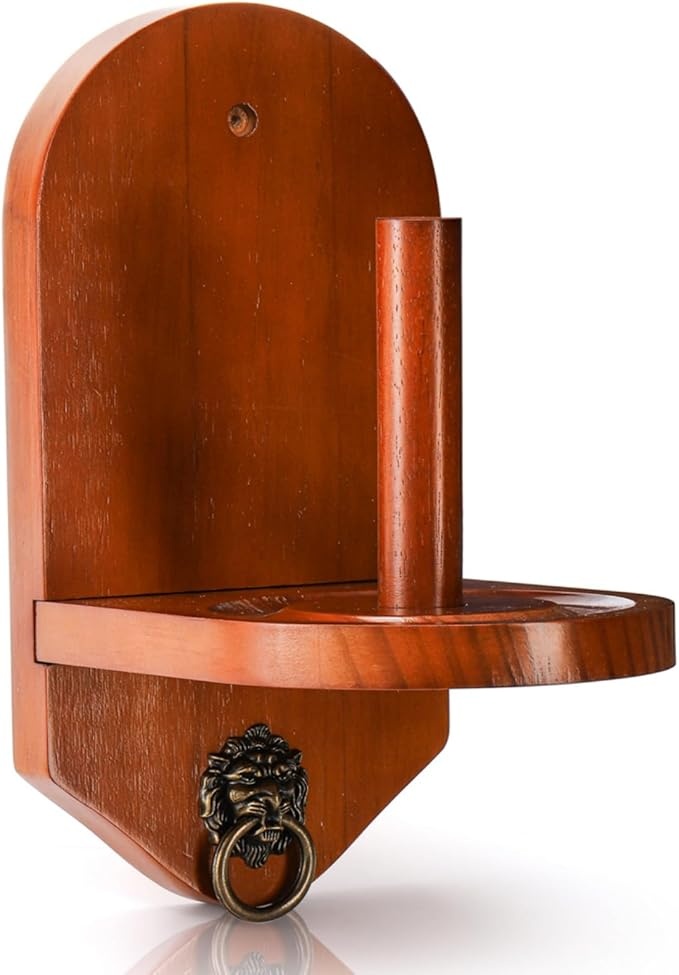
Wall Mounted Cone Chalk Holder, Solid Wood Pool Hand Chalk Holder, Billiards Pool Table Cone Chalk Holder with Beveled Edge and Hardware, Pool Table Accessories
About This Premium Quality: Our solid wood pool hand chalk holder is made of high-grade walnut wood, which is heavy, solid and durable for long-lasting use. And It is coated with smoothly and brightly polished surface. Our product is well packed to ensure no distress. Perfect Size: Our wall mounted cone chalk holder measures 6 x 12 x 6.7 inch (L x W x D). And the stick standing on the center of the base measures 5.1 inch in length and 1 inch in diameter. Beautiful Design: Our pool table cone chalk with beveled edge and hardware is attractively crafted with a metal lion face on the bottom of it, together with beautiful stylish color and texture adding a certain charm to your pool table. Wall Mounted: Our wall mounted cone chalk holder comes with a highly space-saving design to store your cone chalk, keeping your tables and floors clean of chalk by isolating it from the rest of your furniture. Mounting hardware is also included in the package for fast and easy installation. Wide Application: Our pool hand chalk holder is perfect for any pool hall, game room, family room. This pool table accessory for billiards is also a Birthday, Christmas, and Housewarming gift for your husband, friends, and families who is fascinated with billiards.
Brand: Eorbow
Category: Sporting Goods > Indoor Games > Billiards > Billiard Cue Accessories > Billiard Cue Chalk